Battle of Camperdown

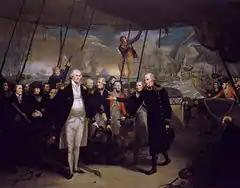
On the deck of a sailing warship, with men in blue and red military uniforms standing in a line, a man in a long blue coat passes a sword to a large man in a short, open blue coat, who holds his hands wide with their palms flat. In the background several ships in various states of disrepair drift between columns of smoke with the sun low on the horizon.

While the Dutch rearguard was overwhelmed by British numbers, a more equal combat was being contested to the north. There the combat was centred around the two flagships, Duncan's "Venerable" engaging De Winter's "Vrijheid" 18 minutes after "Monarch" broke the line to the south. Duncan had originally intended to break the line between "Vrijheid" and the next ship "Staaten Generaal" under Rear-Admiral Samuel Story, but Story ensured that there was no gap between his vessel and the flagship to break through, and their combined fire was so dangerous to the advancing "Venerable" that Duncan instead cut through behind "Staaten Generaal", raking Story's ship twice and causing it to drift off in confusion as Duncan engaged "Vrijheid" from the east.